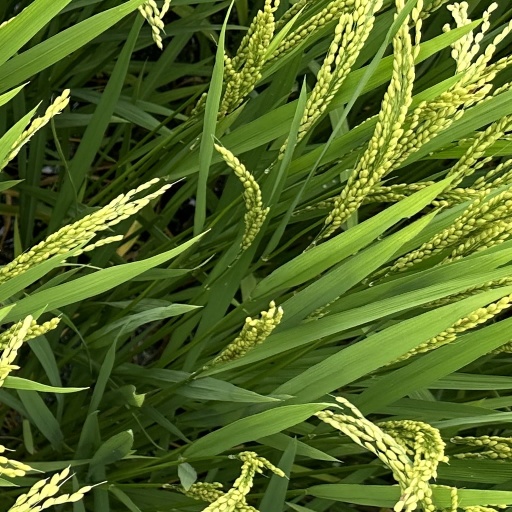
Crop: rice